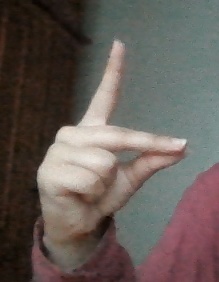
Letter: ta